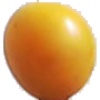
Label: Cherry Wax Yellow 1